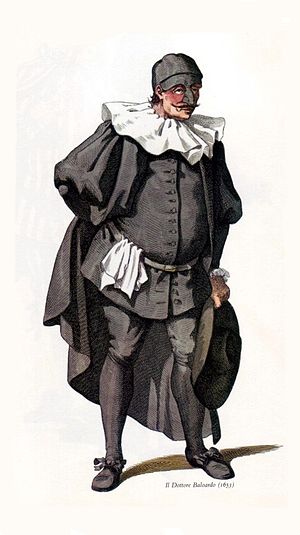
Commedia dell'arte / Figurerne
Commedia dell'arte, har rødder tilbage til atellansk farce, opkaldt efter Atella ved Napoli og populær i Romerriget fra omkring 200 f.Kr. Det var plump lavkomik, opført som maskespil med faste scener, intriger og karakterer.